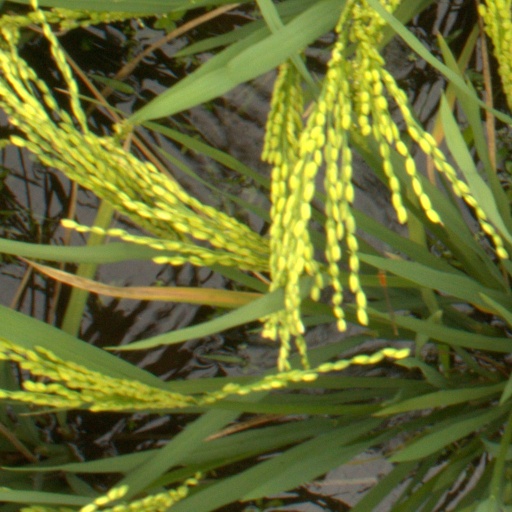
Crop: rice